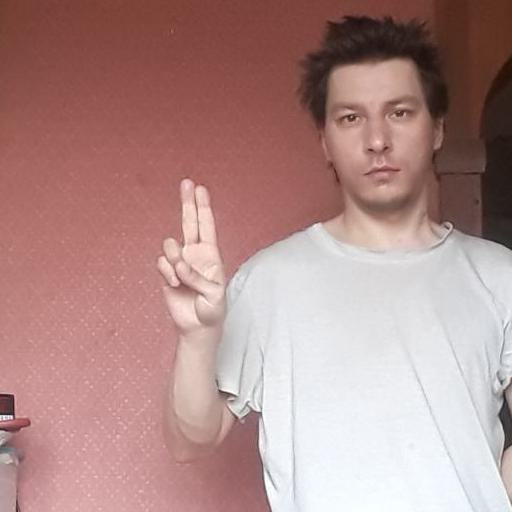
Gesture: two_up